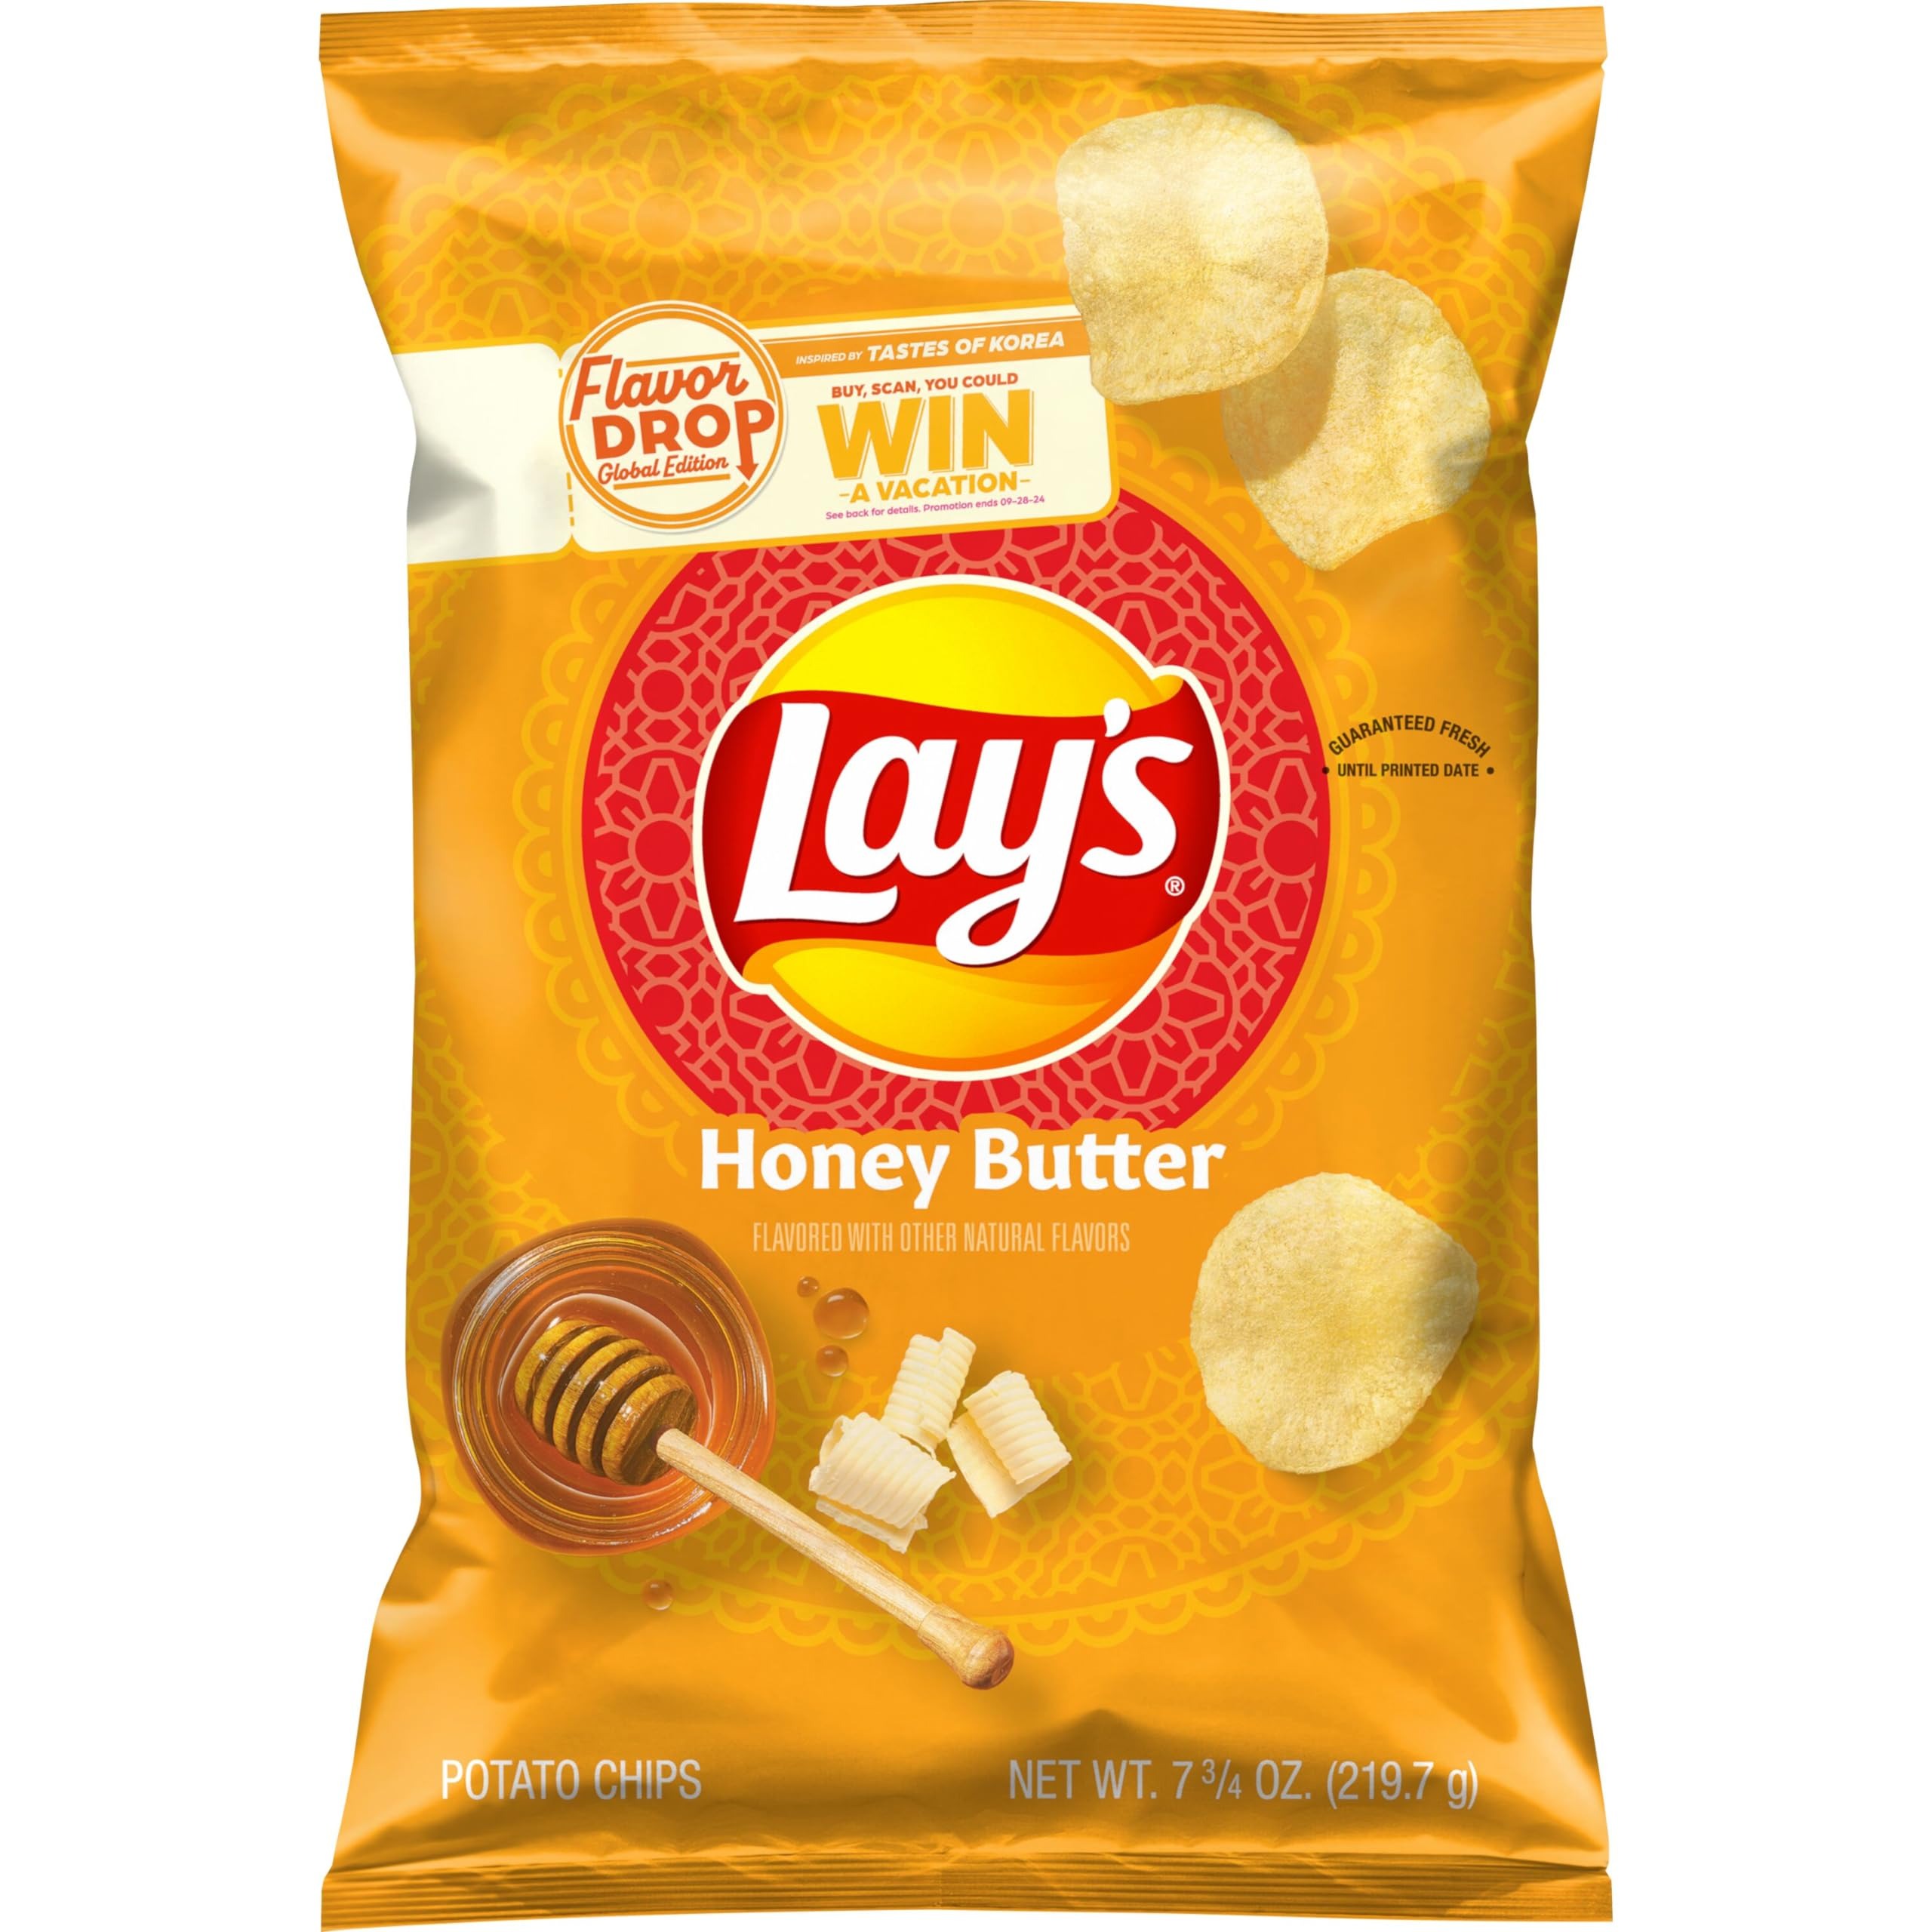
Item Name: Lay's Potato Chips, Honey Butter, 7.75 Oz
Bullet Point 1: Includes (1) 7.75 Oz bag of Lay's Potato Chips, Honey Butter flavor
Bullet Point 2: Enjoy these Honey Butter flavored chips, inspired by tastes of Korea
Bullet Point 3: Experience iconic global flavors with Lay's
Bullet Point 4: No Artificial Flavors
Value: 7.5
Unit: Ounce

Price: 2.5